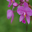
Label: orchid